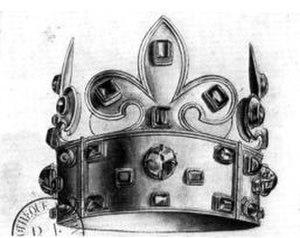
Couronne du Sacre du Trésor de Saint-Denys par Bernard de Montfaucon. XVIIIe siècle Papiers Montfaucon, Bibliothèque nationale de France, fr 15634, Pl 7
Les couronnes de Charlemagne font référence à deux couronnes servant au sacre des rois et reines de France. La destruction de la couronne du roi conduisit à recourir à celle de la reine, y compris pour le sacre du roi. Les couronnes faisaient partie des regalia du Royaume de France, la première ayant disparu en 1590, fondue par les ligueurs, la seconde fut détruite en 1793, à la suite de la Révolution française.